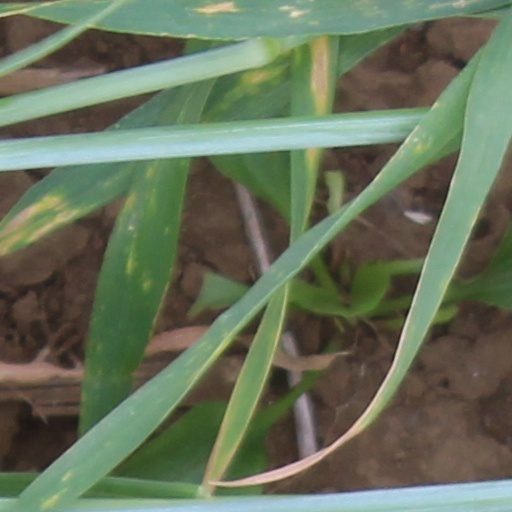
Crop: wheat